Jack Kelly Sr. (rower)

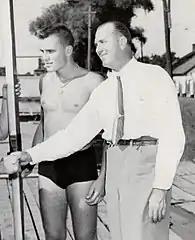
Kelly with his son in 1945

After a long courtship, Kelly married Margaret Katherine Majer (1898–1990) in 1924, daughter of German immigrants. Well-known in the world of sports, she founded women's sports at the University of Pennsylvania. Majer's family was Lutheran, and she converted to Catholicism before the marriage. They had four children: Margaret "Peggy" Katherine (1925–1991), John "Kell" Brendan Jr. (1927–1985), Grace Patricia (1929–1982) and Elizabeth "Lizanne" Anne (1933–2009).